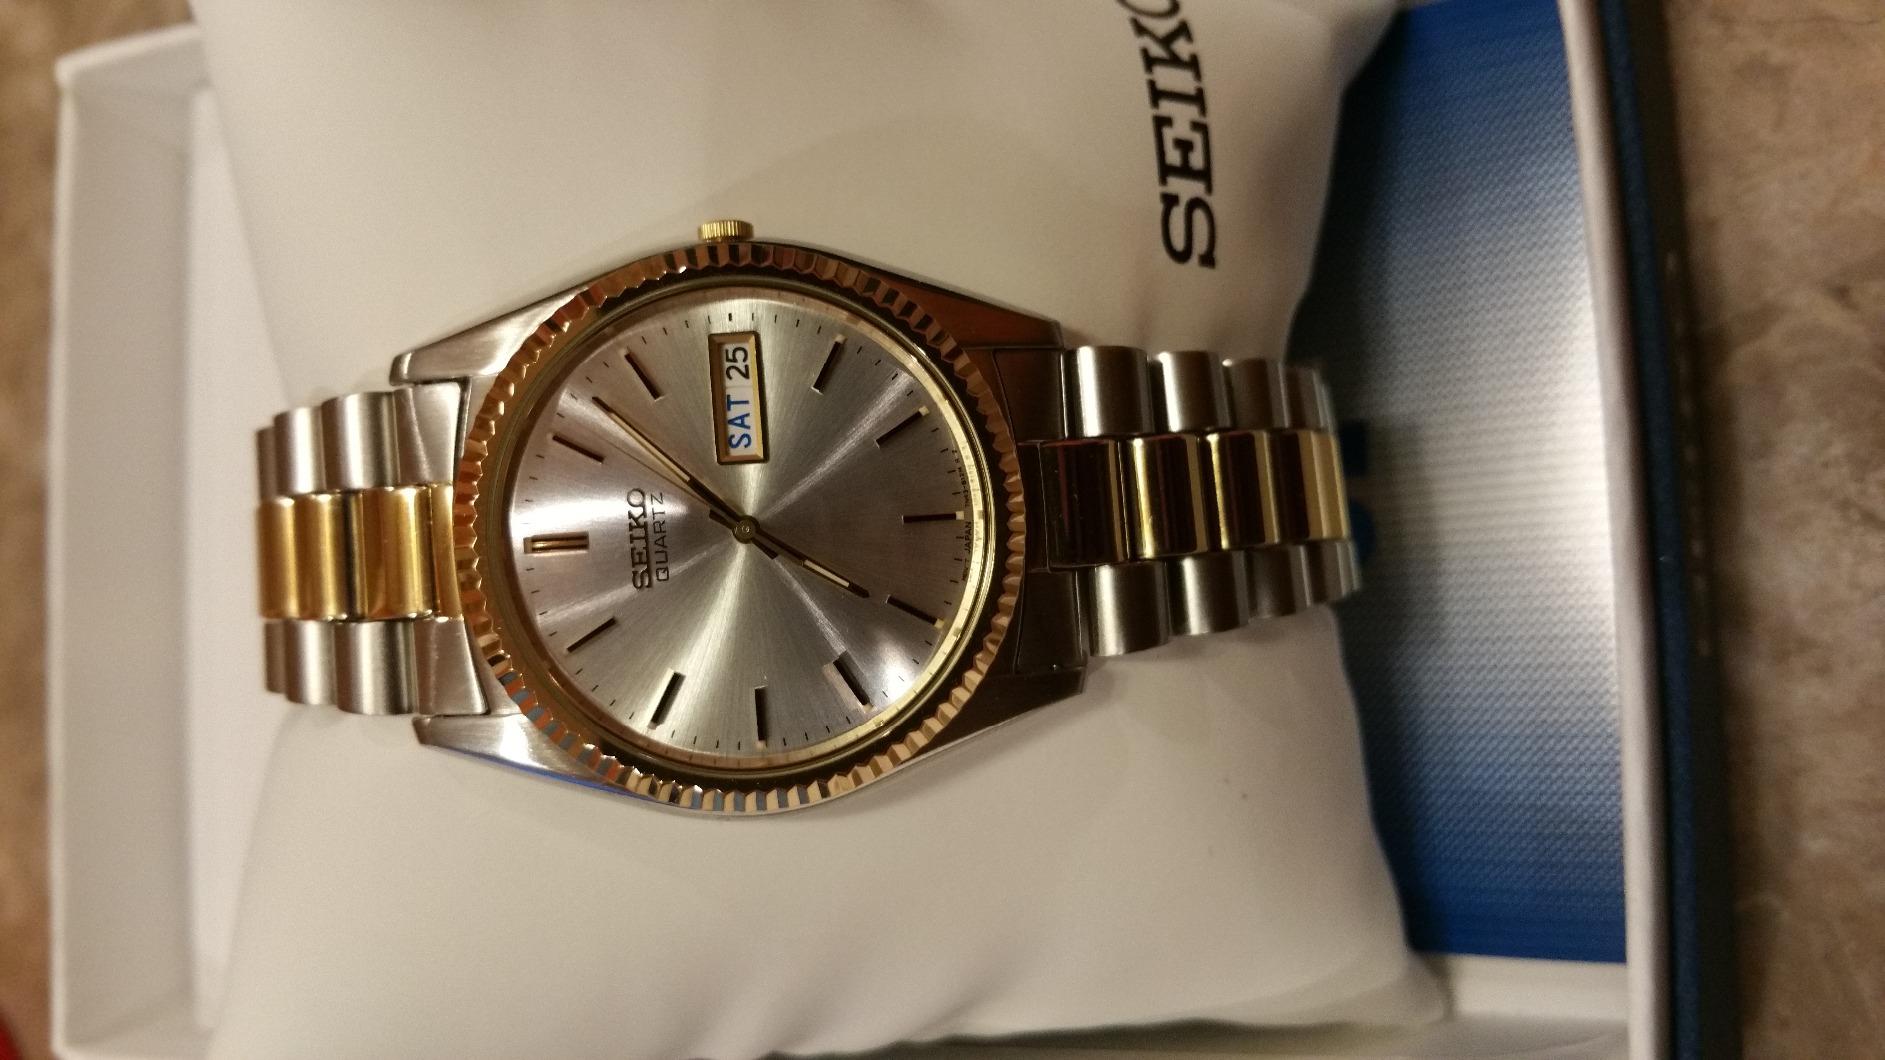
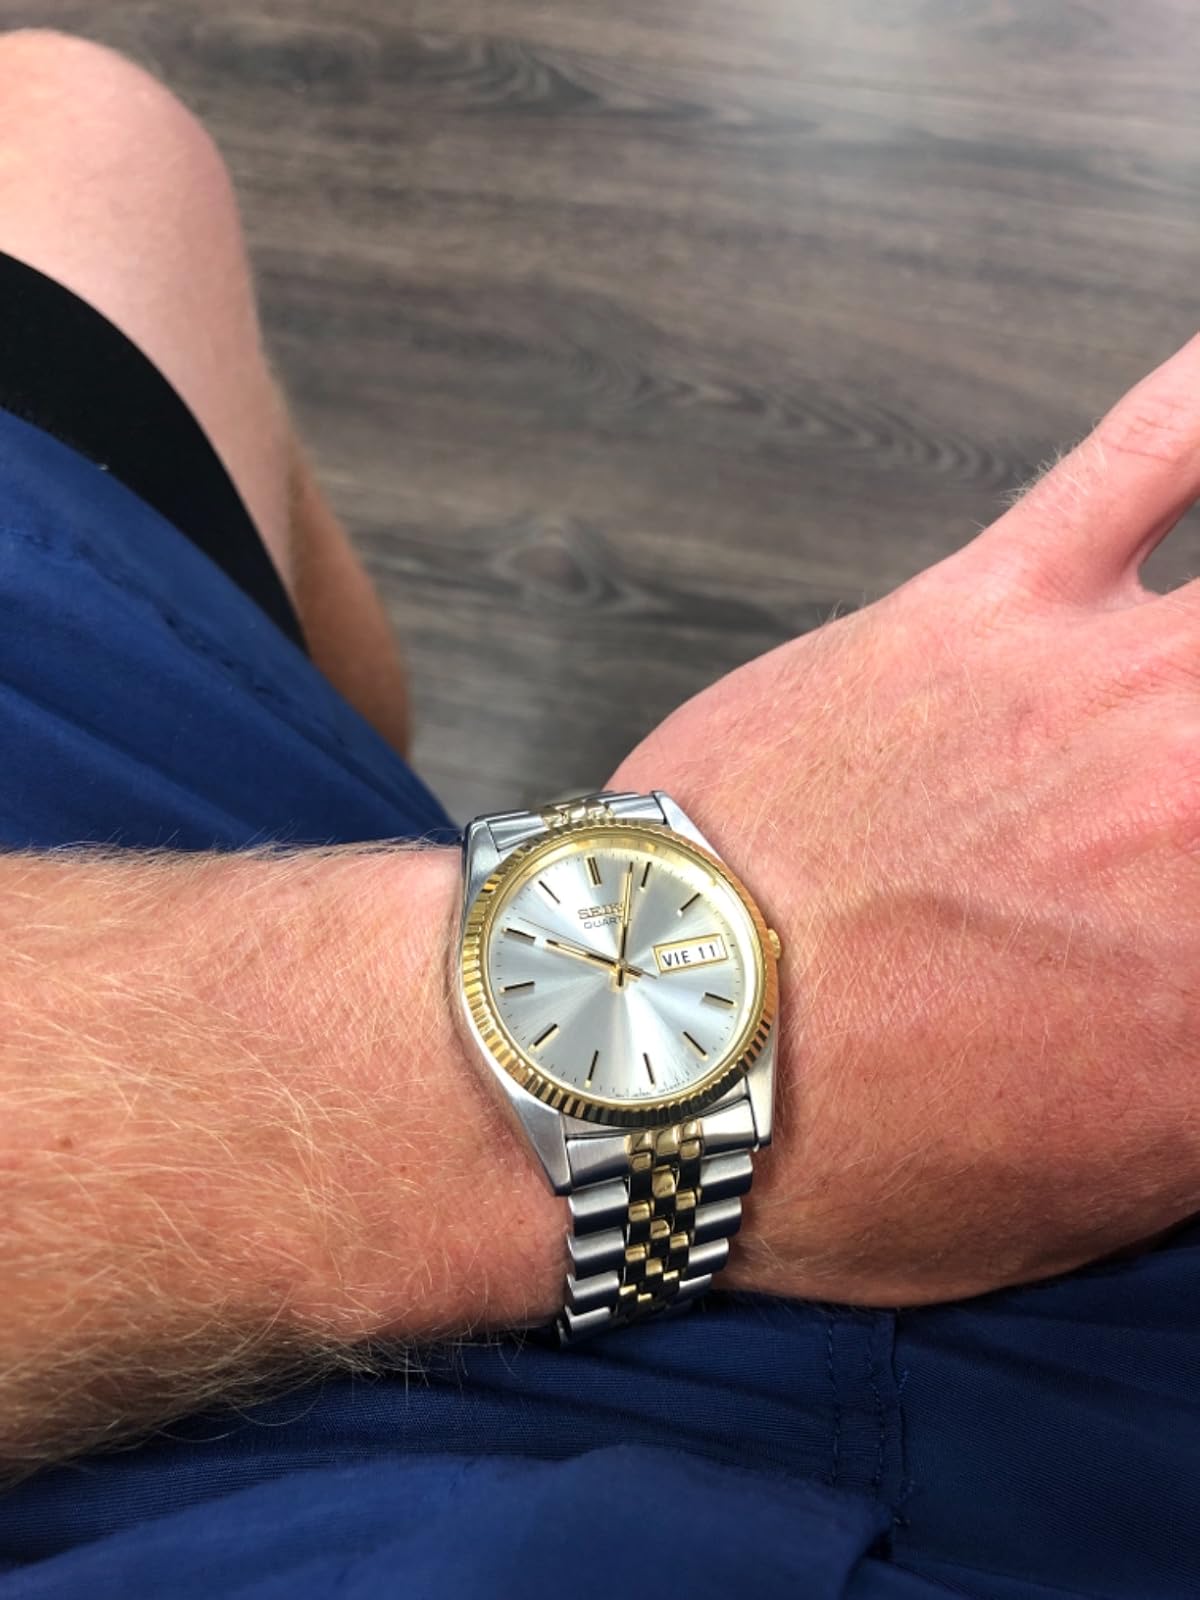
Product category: accessories_watch
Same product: yes